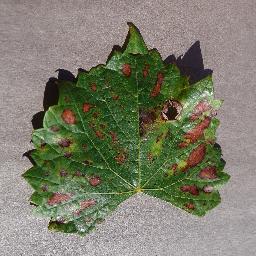
Label: Grape___Esca_(Black_Measles)